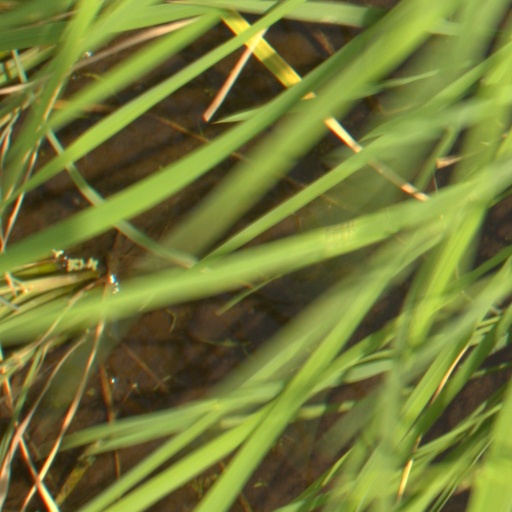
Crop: rice